Ángel Miranda

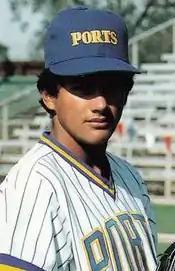
Miranda in 1988

Ángel Luis Miranda Andújar (born November 9, 1969, in Arecibo, Puerto Rico), is a former professional baseball pitcher. He played all or parts of five seasons in Major League Baseball, from 1993 until 1997, for the Milwaukee Brewers.